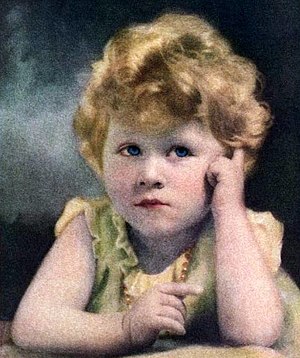
Elizabeth 2. af Storbritannien / Tidlige liv
Prinsesse Elizabeth som 3-årig i 1929.
Elizabeth as a thoughtful-looking toddler with curly, fair hair
Dronning Elizabeth II af Storbritannien er dronning og statsoverhoved for Det Forenede Kongerige Storbritannien og Nordirland og 15 andre Commonwealth-lande herunder Australien, Canada, New Zealand og Jamaica. Hun er mest engageret i Storbritannien, hvor hun normalt opholder sig, og hvor hendes forfædre har regeret i mere end 1000 år.